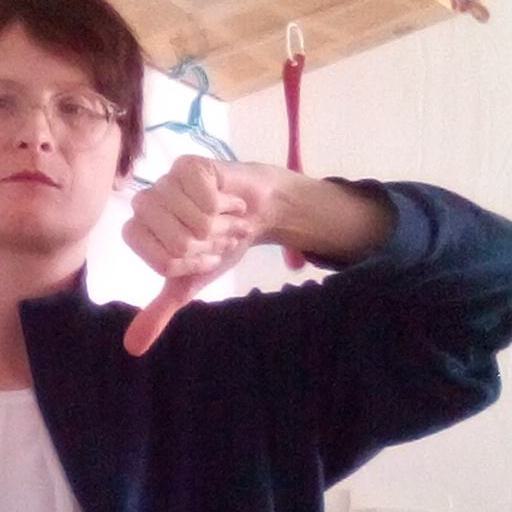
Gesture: dislike